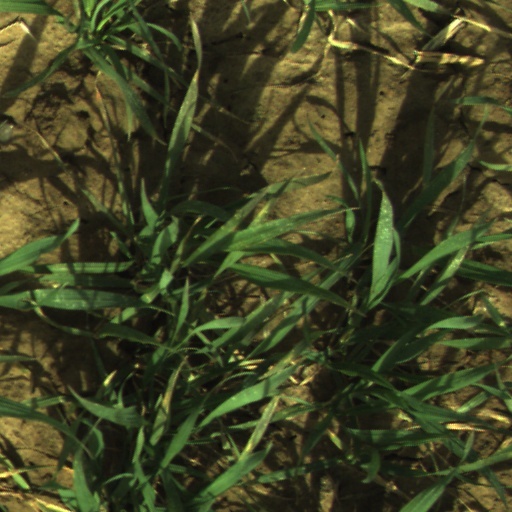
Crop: wheat